Kamand, Mandi district

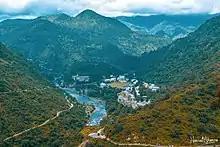
South Campus of IIT Mandi, Kamand on the left. Sep '20

A government primary, middle and secondary school caters to children from surrounding villages. IIT Mandi is an institute of national importance offering bachelors, masters and PhD in engineering, and masters and PhD in sciences and humanities. The South Campus of IIT Mandi borders Kamand. Students come from all parts of India and from some foreign countries.